C. A. Ingram

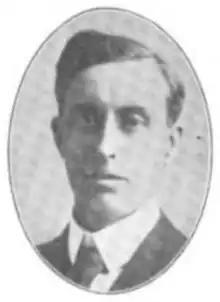

Charles Adain Ingram (March 19, 1867December 9, 1937) was an American lawyer and progressive Republican politician from Pepin County, Wisconsin. He served as the 44th speaker of the Wisconsin State Assembly, and represented Buffalo and Pepin counties in the Assembly for three terms.